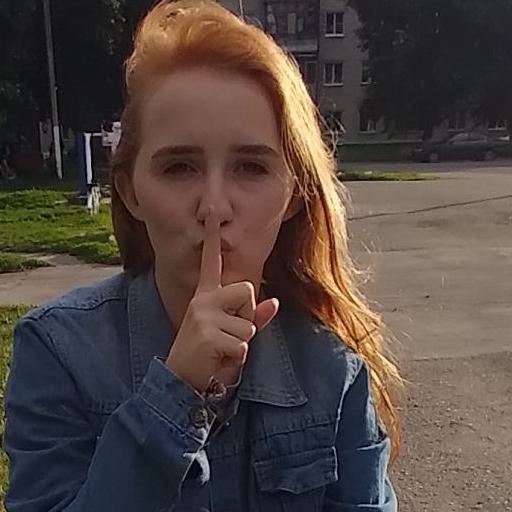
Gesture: mute